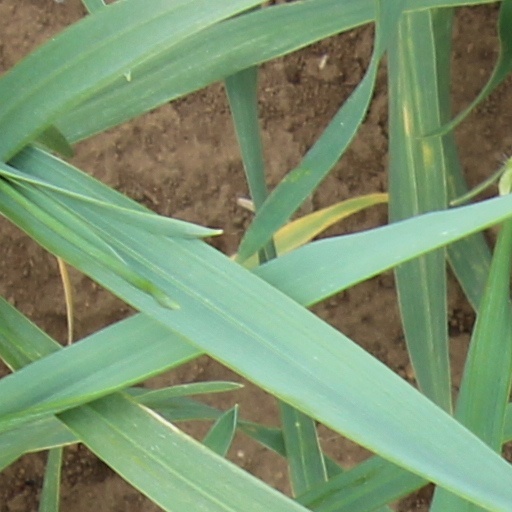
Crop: wheat